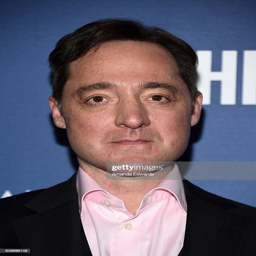
actor arrives at the premiere .